Backside Inn

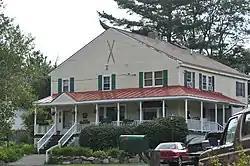

The Brook Road Inn, formerly the Backside Inn, is a historic inn at 1171 Brook Road in Goshen, New Hampshire. The inn, which now provides lodging only, is located in an 1835 farmhouse that is one of a regional cluster of 19th-century plank frame houses. The inn was listed on the National Register of Historic Places in 1985.